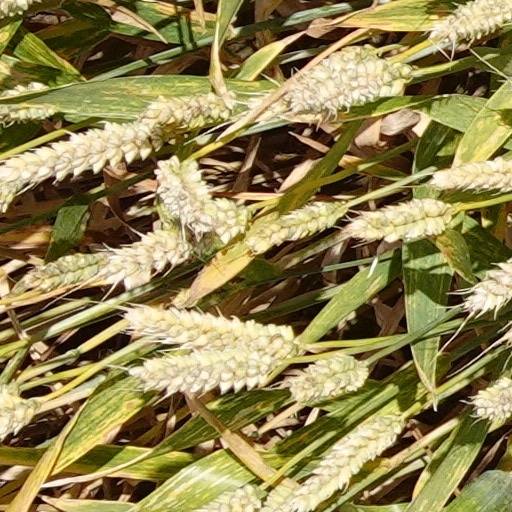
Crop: wheat